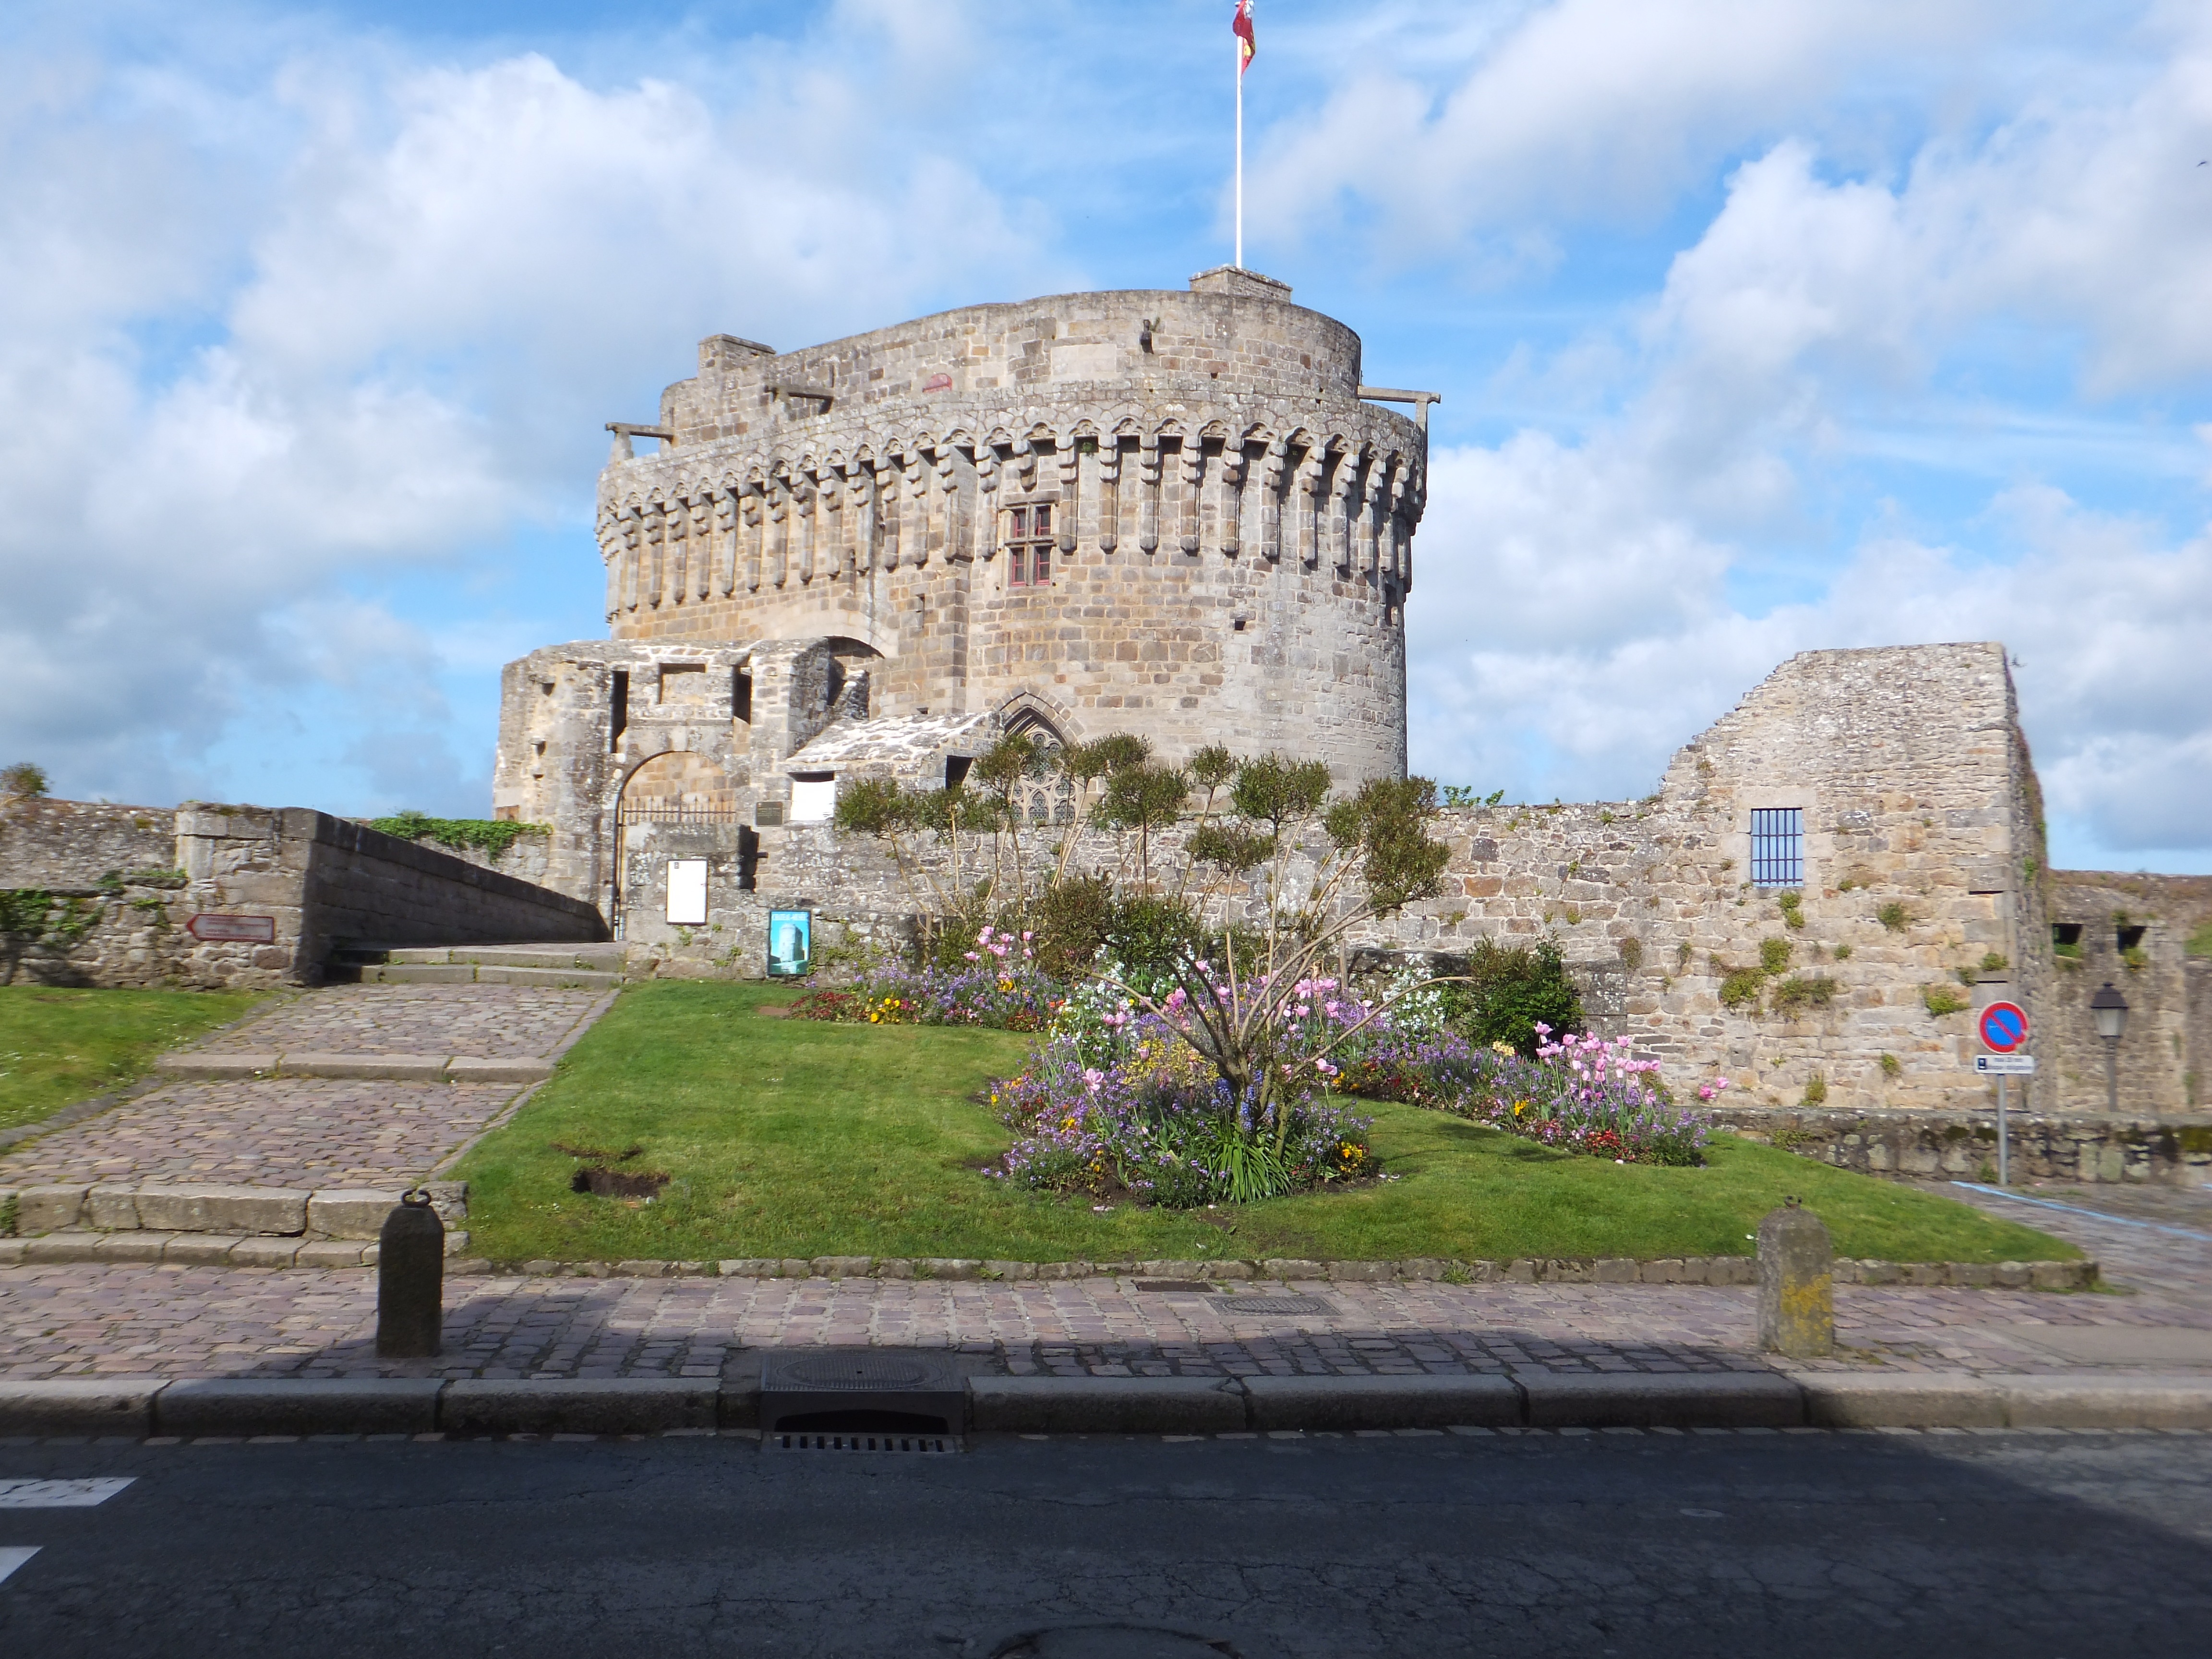
building, chateau, castle, landmark, fortification, ruins, monastery, estate, brittany, dinan, historic site, ancient history, ch teau de dinan, 14th 15th century